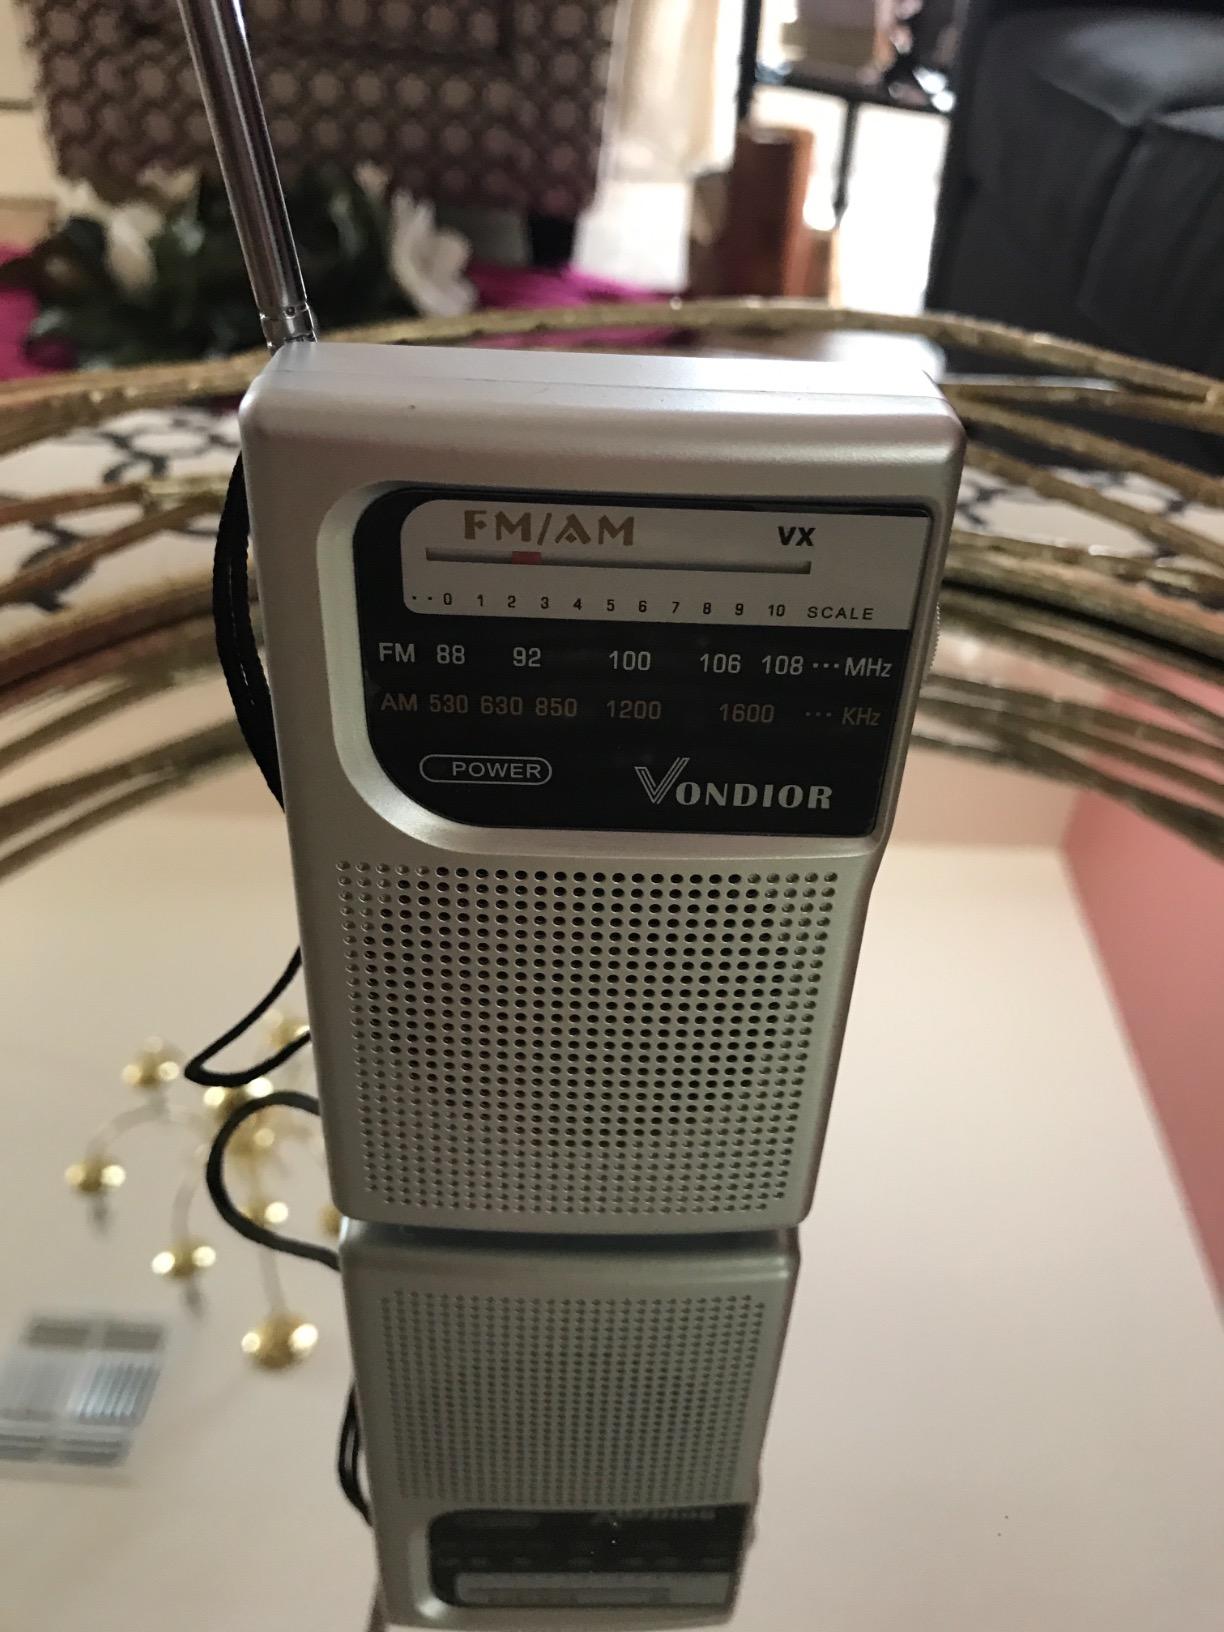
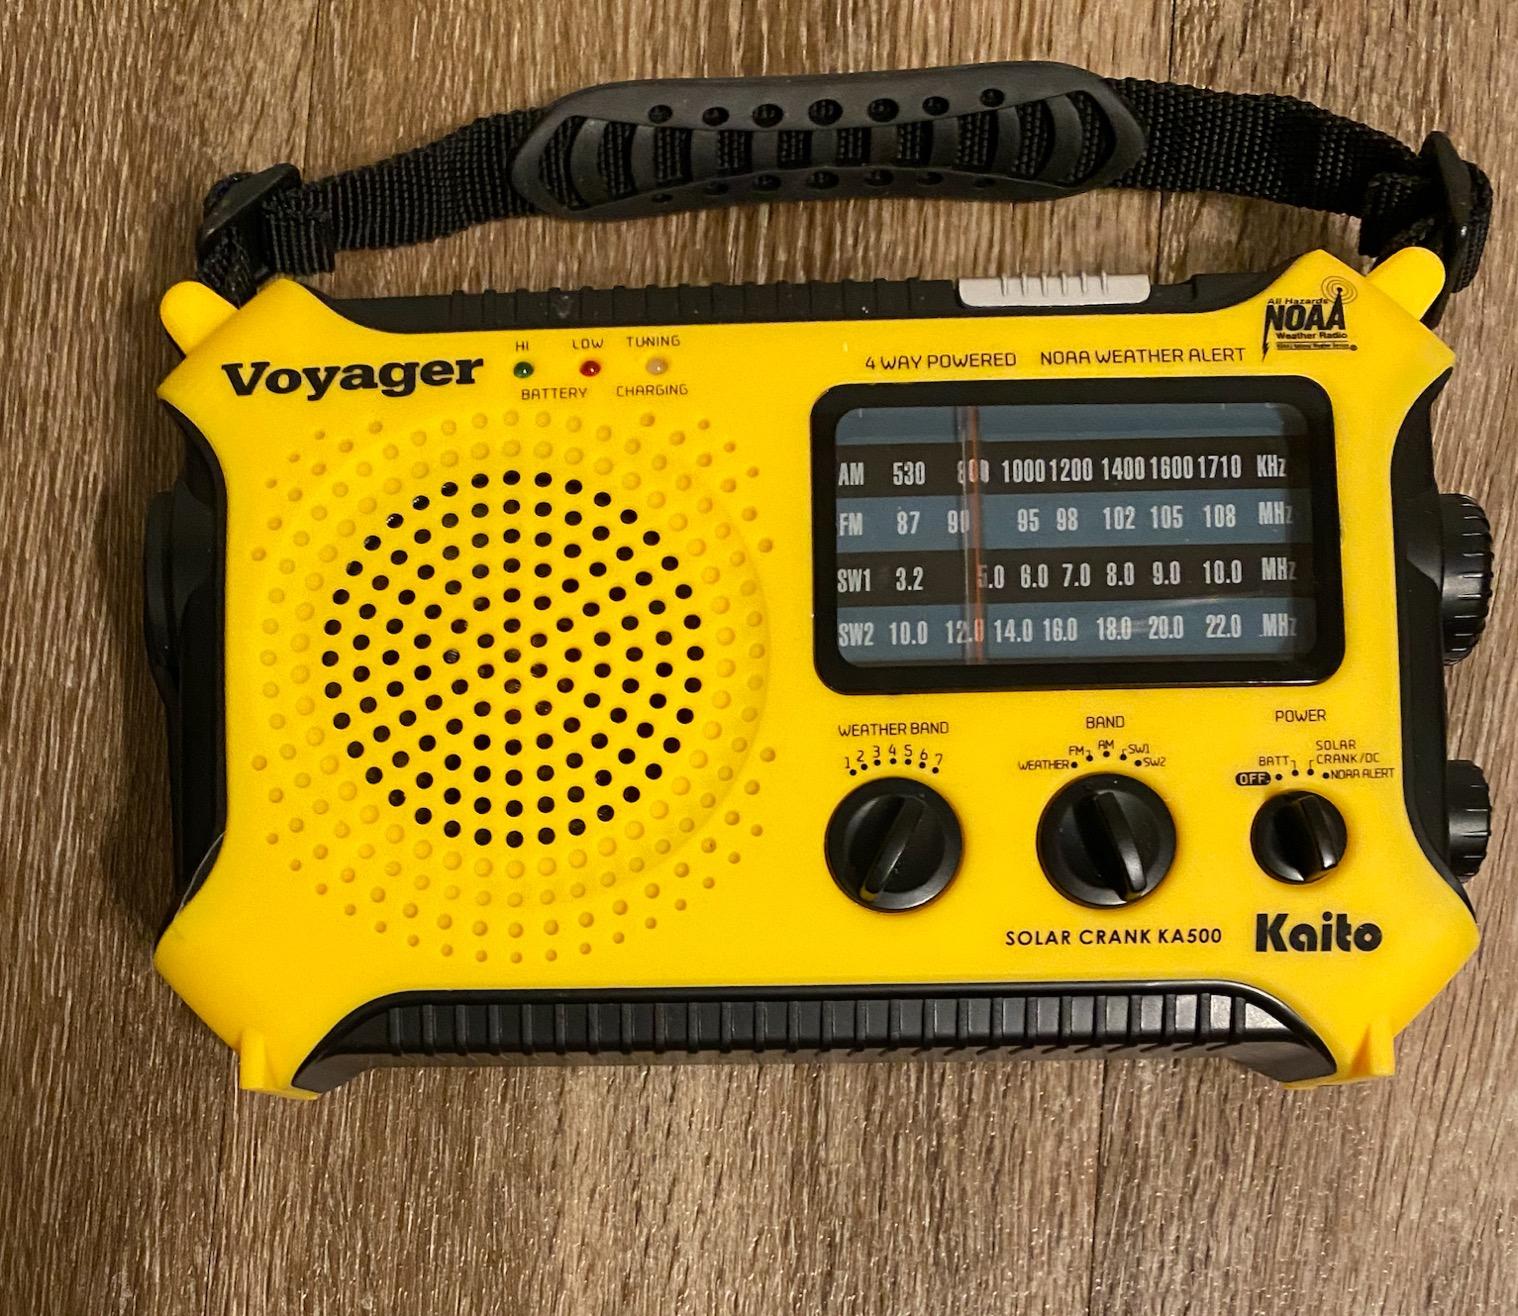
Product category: radio
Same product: no